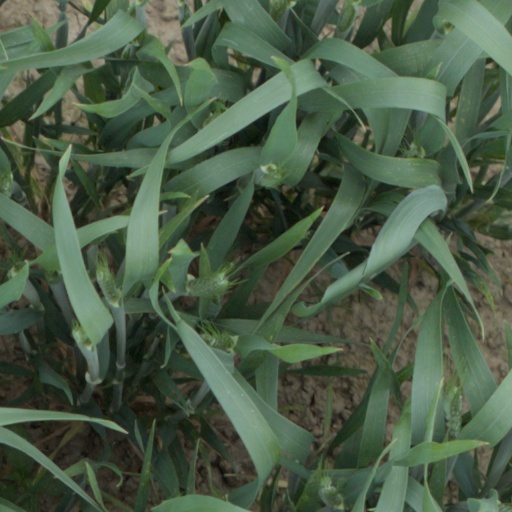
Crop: wheat